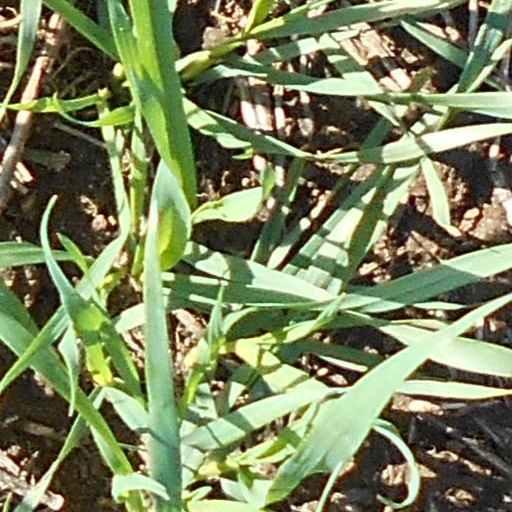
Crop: wheat